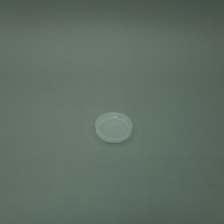
Color: white/transparent
Cap type: standard cap